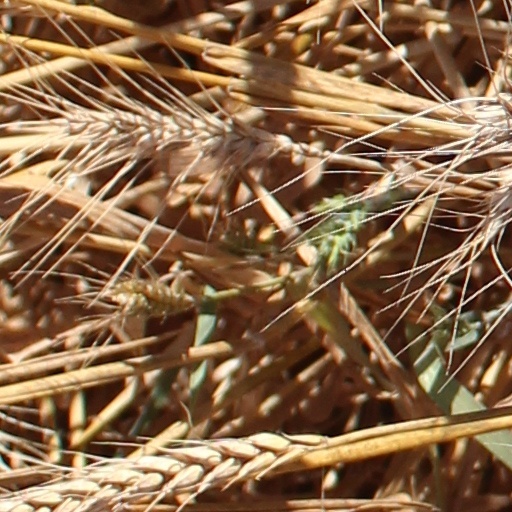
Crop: wheat